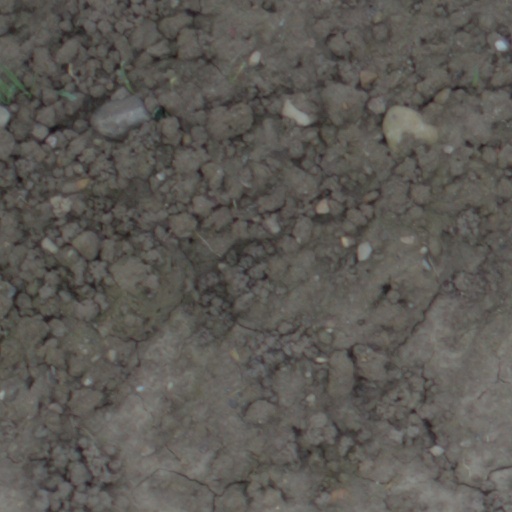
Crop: wheat